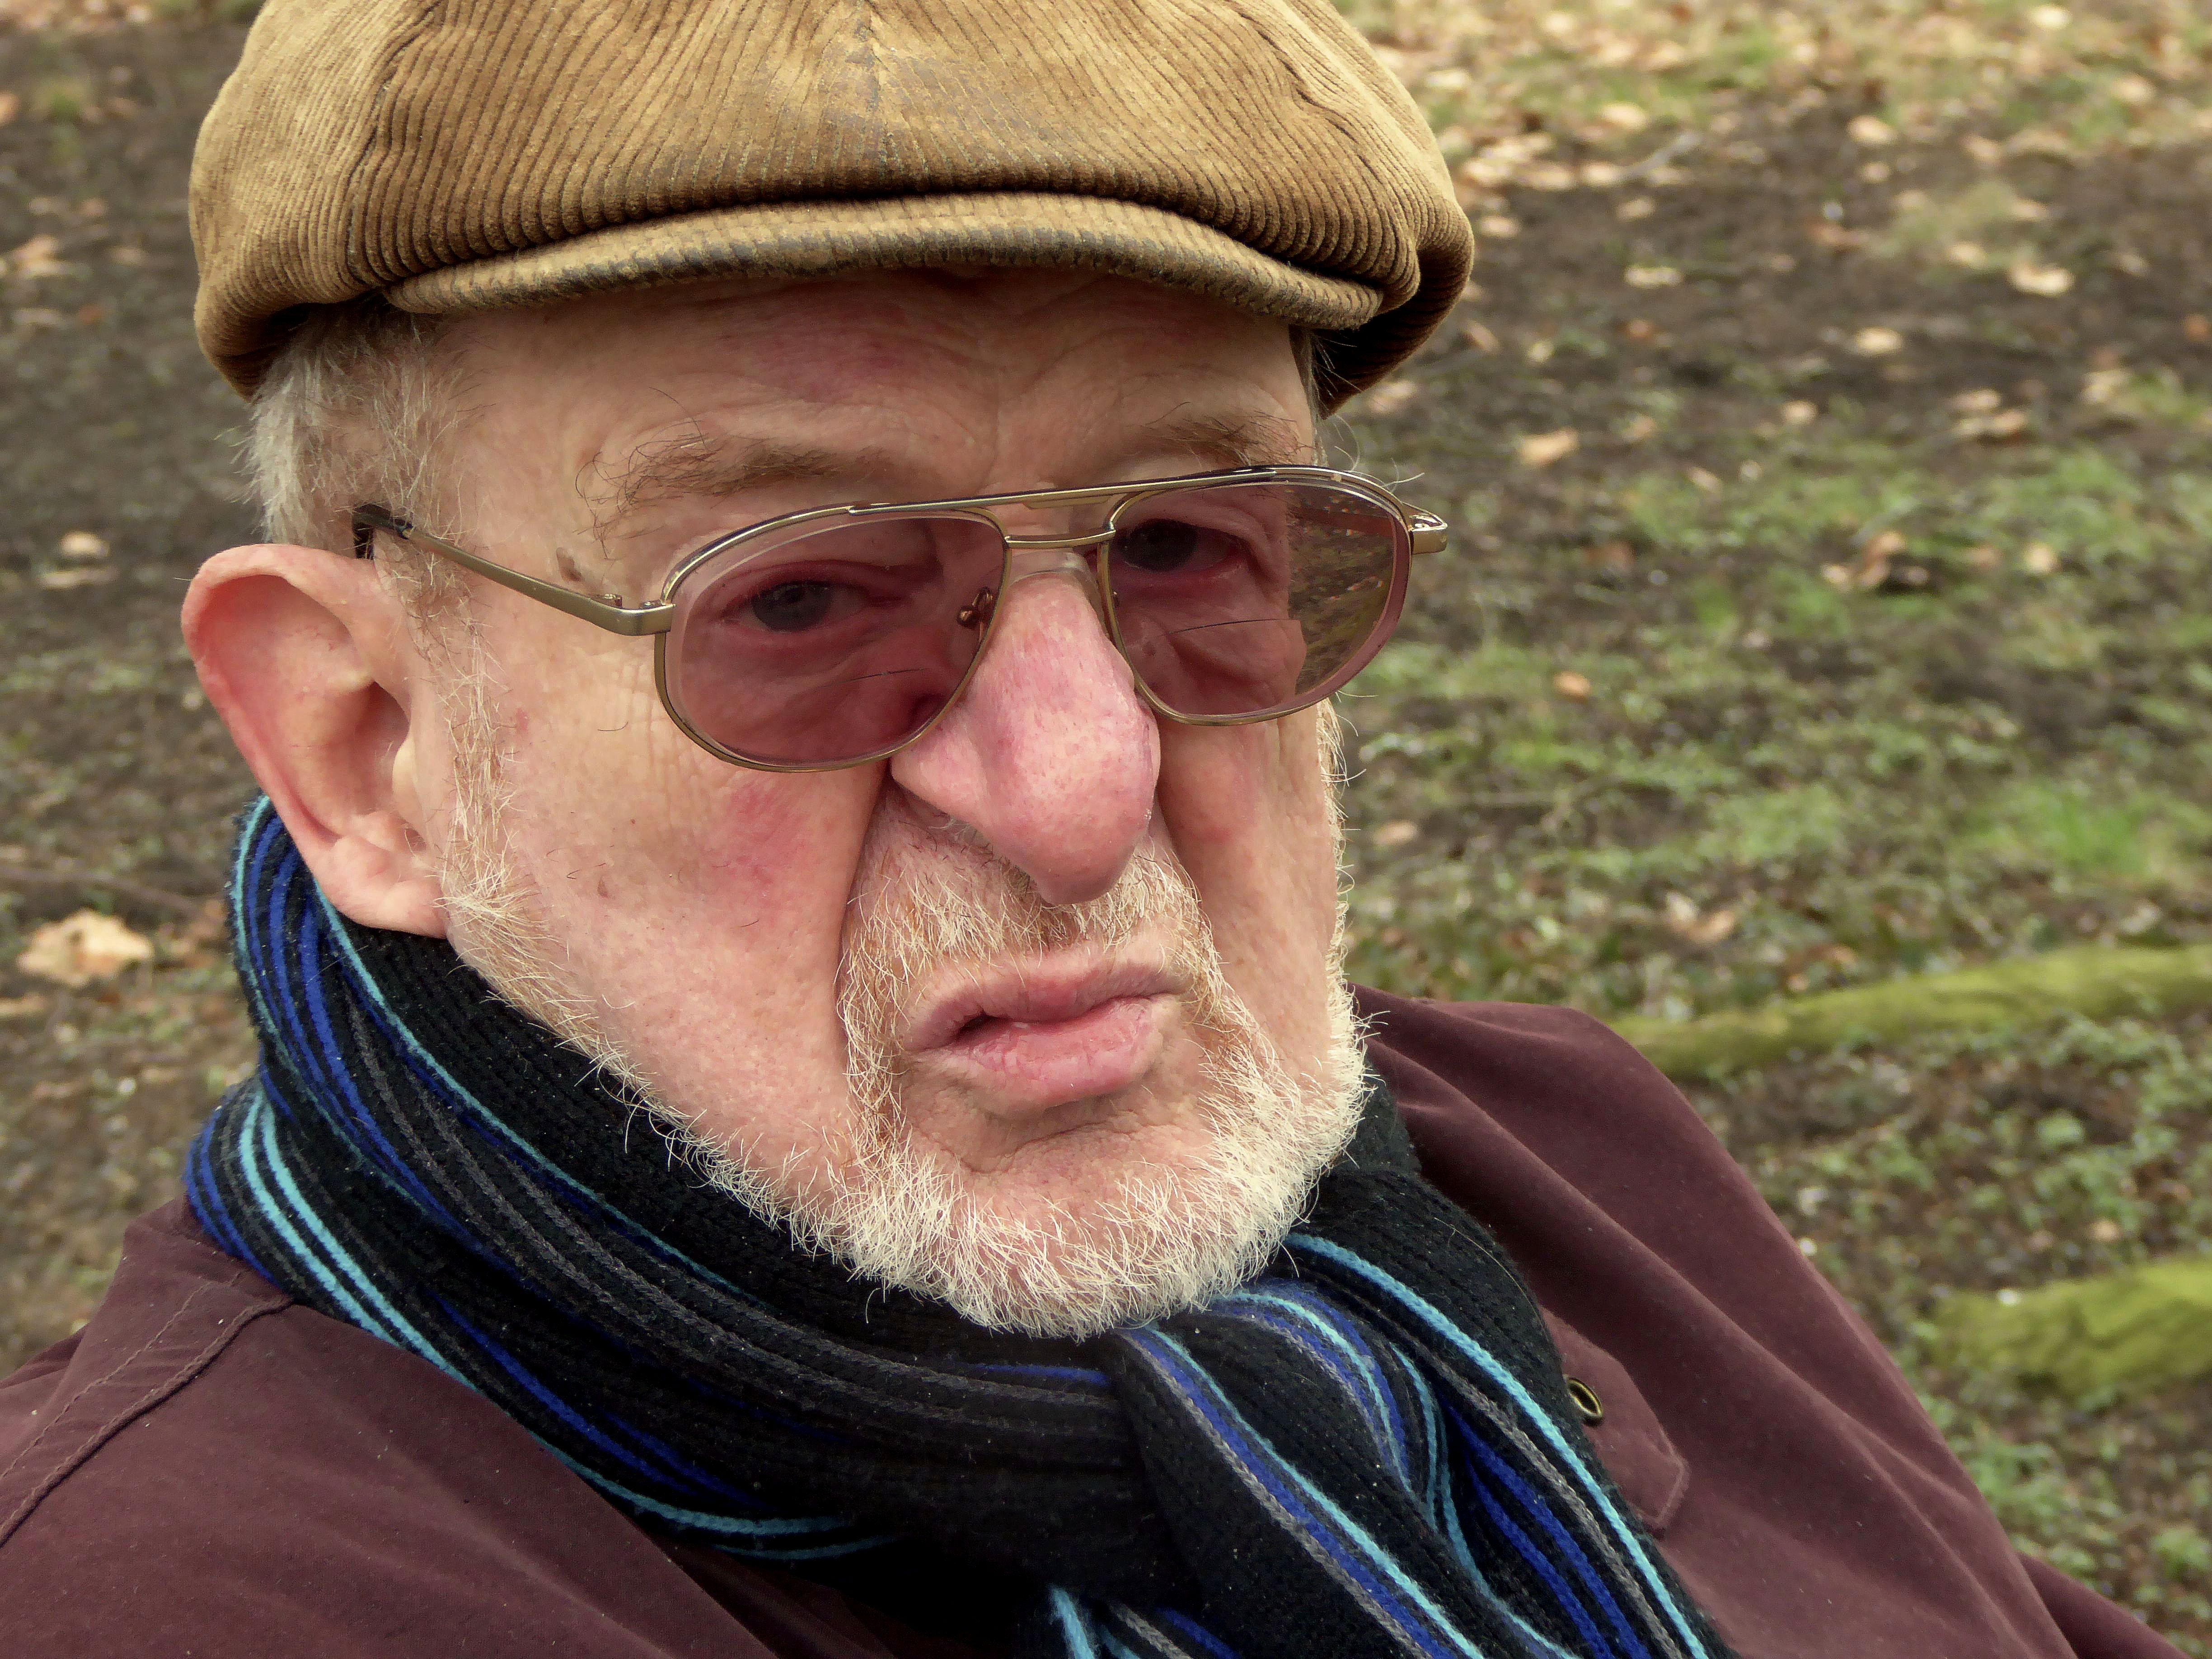
man, person, people, hair, male, portrait, human, profession, hairstyle, old man, senior citizen, face, glasses, head, grandpa, out, retirement, grandparent, dissatisfied, facial hair